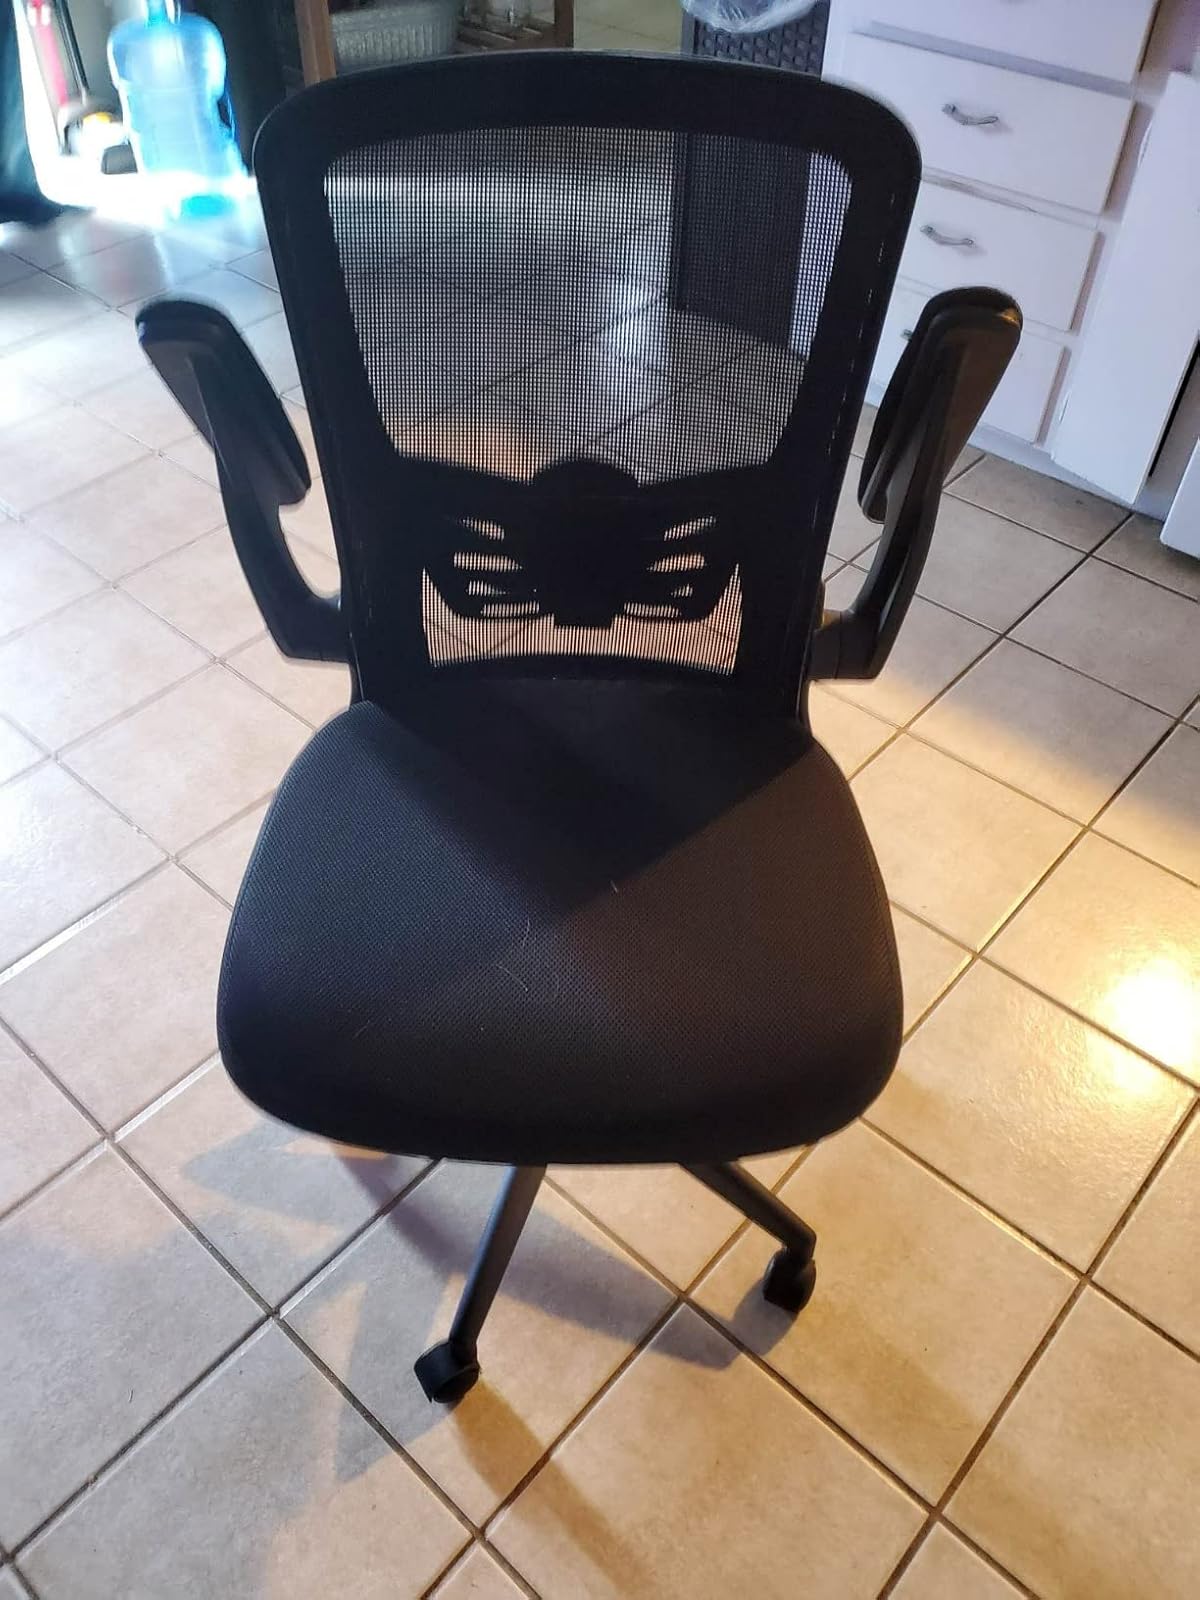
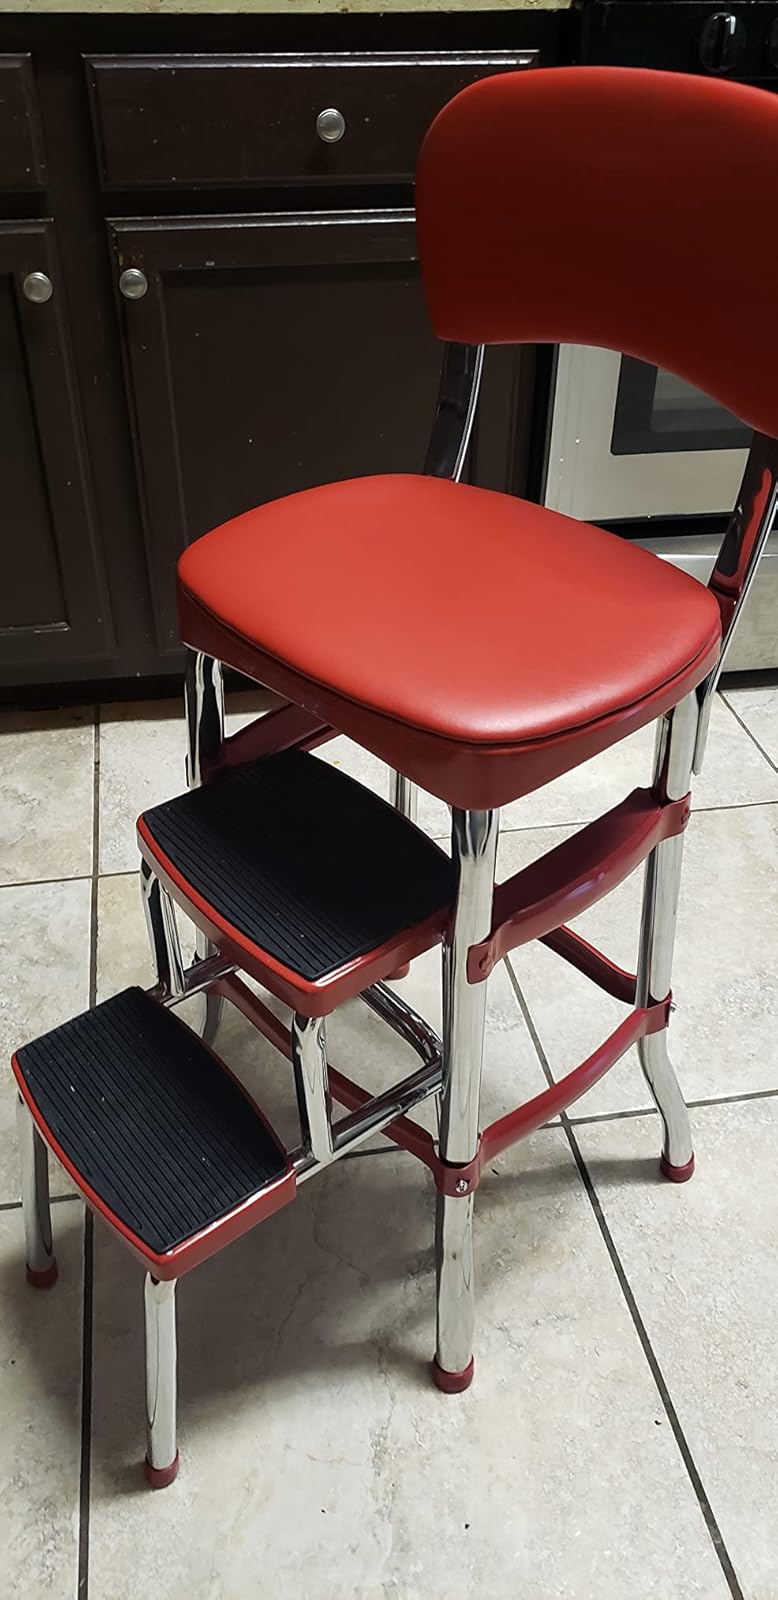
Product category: items_chair
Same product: no